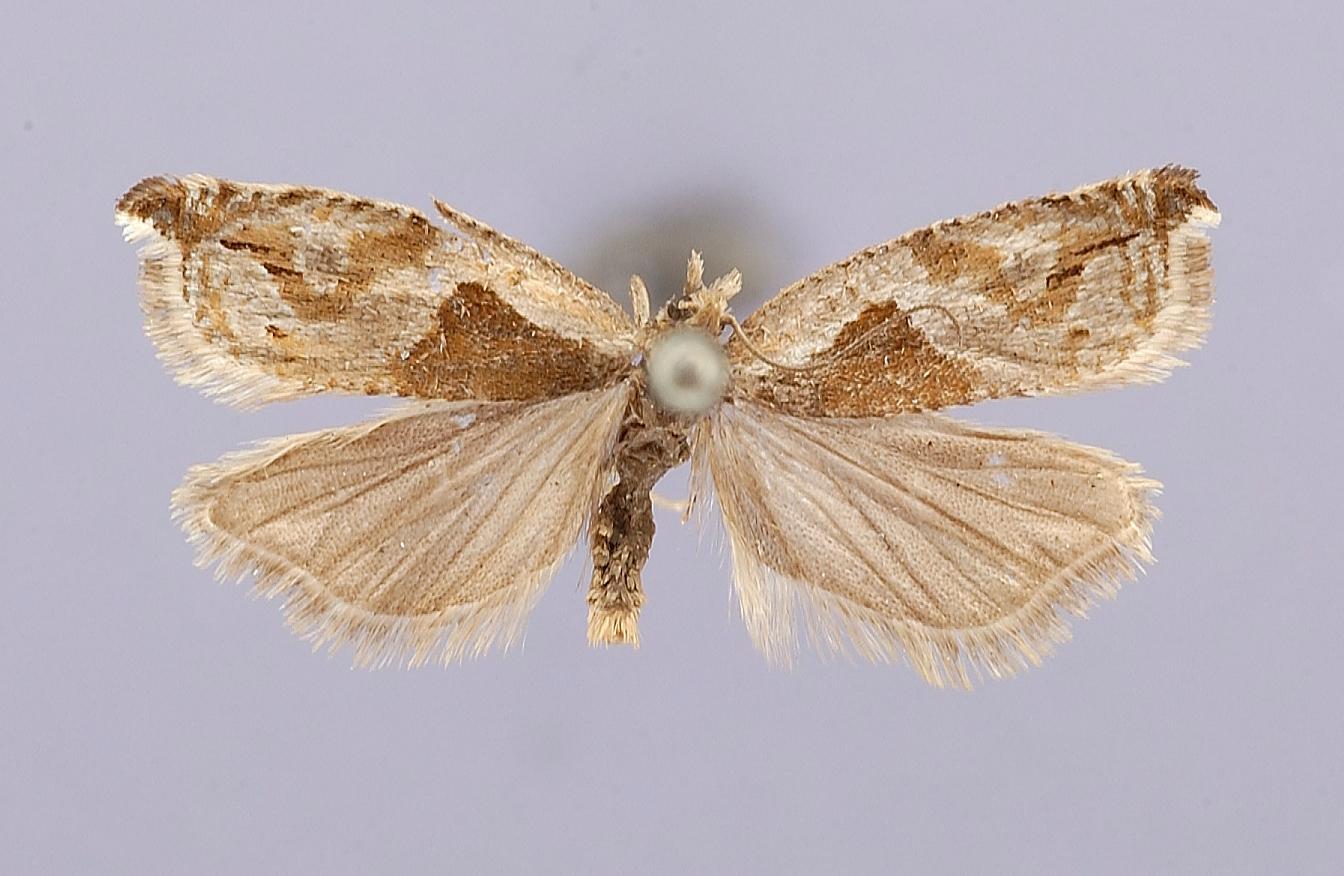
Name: Phoxopteris kincaidiana
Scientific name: Phoxopteris kincaidiana Fernald, 1900
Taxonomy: Animalia, Arthropoda, Insecta, Lepidoptera, Tortricidae
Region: Harriman Expedition '99
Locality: Metlakatla, Prince of Wales-Hyder, Alaska, United States
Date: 4 Jun 1899